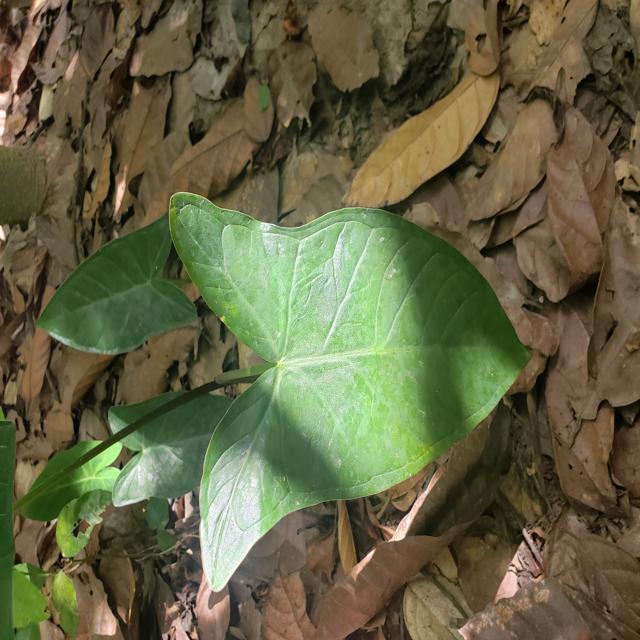
Label: Healthy